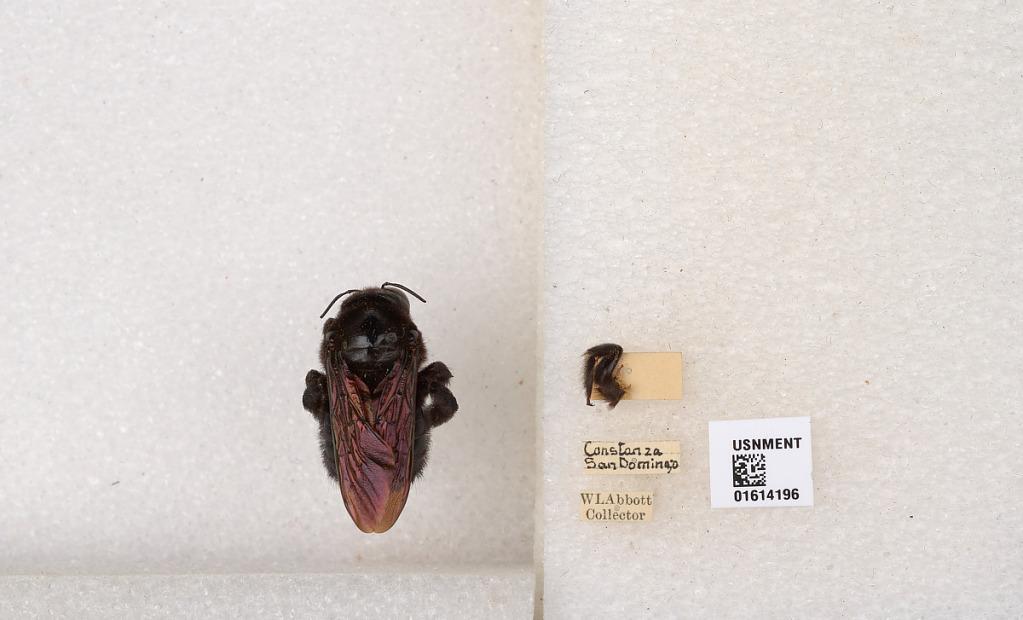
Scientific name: Xylocopa (Neoxylocopa) mordax Smith
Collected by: W. Abbott
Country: Dominican Republic
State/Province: San Pedro de Macoris
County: Quisqueya
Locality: Constanza, San Domingo